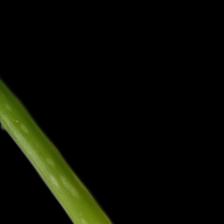
Plant: Aloe Vera